Nikkō Shōnin

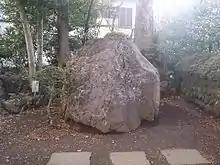
The "Seppo Ishi", a boulder where Nikkō is said to have once preached at the Taisekiji Temple

Nikkō was born at Kajikazawa in Koma District of Kai Province. His father, Oi-no Kitsuroku was from Totsumi province and later moved to Kai province while maintaining his Samurai career. He died when Nikkō was a child. Nikkō's mother was Myofuku Tsunashima and was from what is now Shizuoka Prefecture. He was raised by his grandfather, Nyudo Yui. As a child, he entered the Tendai temple Shijuku-in, in Fujiwakabacho, Iwabuchi Ichirizuka. He took the acolyte name, "Hōki-bō" and received his education here, which as well as Tendai doctrine, included Chinese classics, Japanese literature, poetry, calligraphy, as well as other subjects.